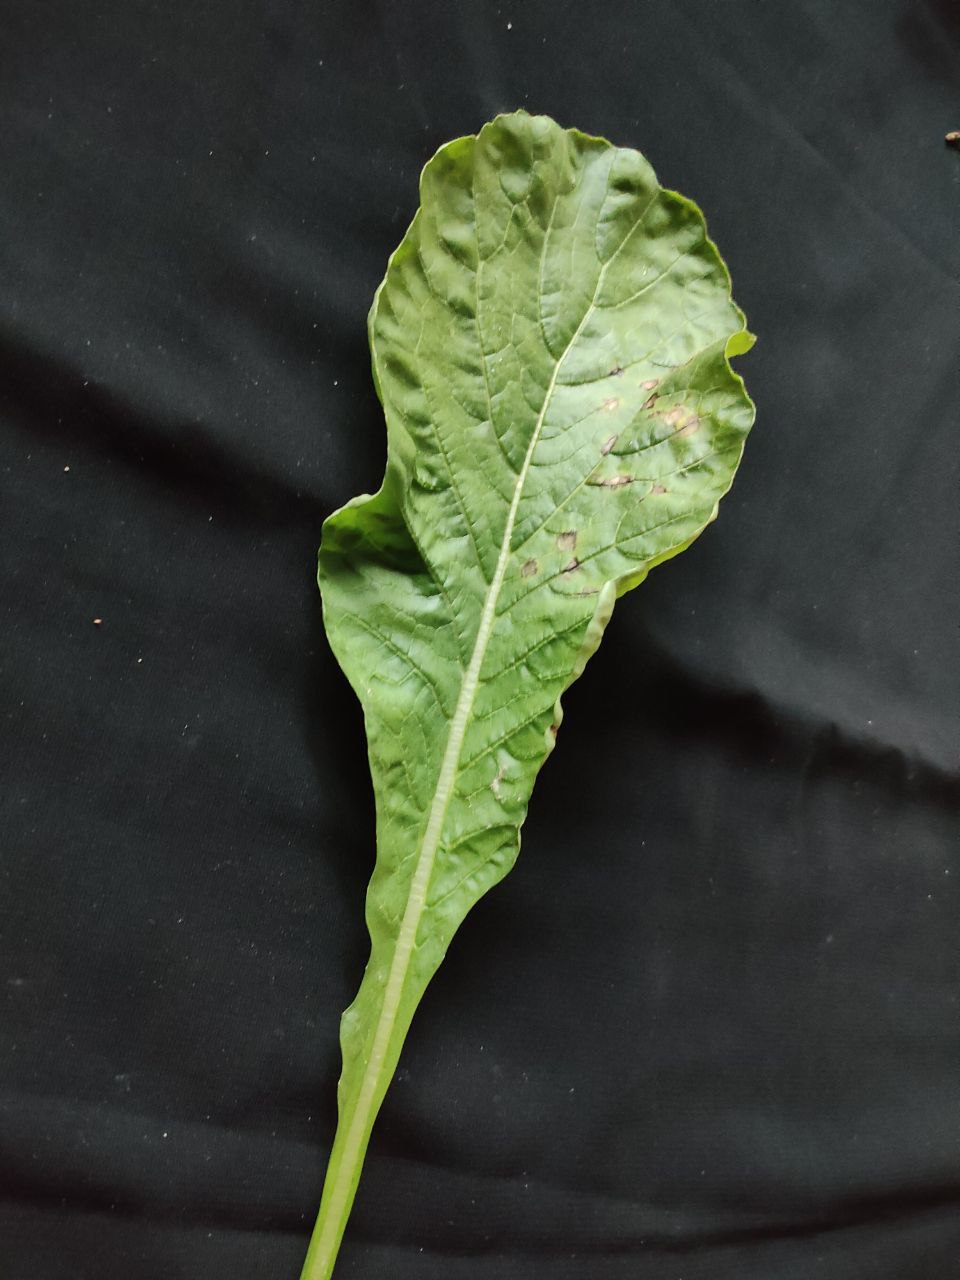
Label: Black leaf spot